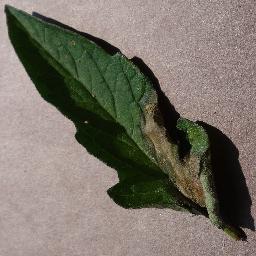
Label: Tomato___Late_blight